Murphy Brown

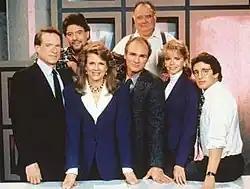
The cast of "Murphy Brown" (1988–96, "from left"): "(front)" Kimbrough, Bergen, Regalbuto, Ford, Shaud; "(back)" Pastorelli, Corley

The first season saw Murphy relearning her job without the use of two crutches—alcohol and cigarettes. In the pilot episode, she complained the only vice she had left herself was chewing yellow number-two pencils. It also set up the series-long running gag of Murphy's battles with the off-beat and sometimes downright bizarre characters who were sent by Personnel to act as her secretary, none of whom ever last for more than an episode, save two; one played by Paul Reubens.